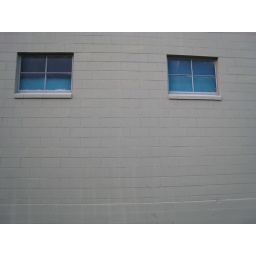
Blue windows in a green building